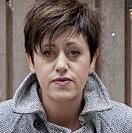
Age: 49